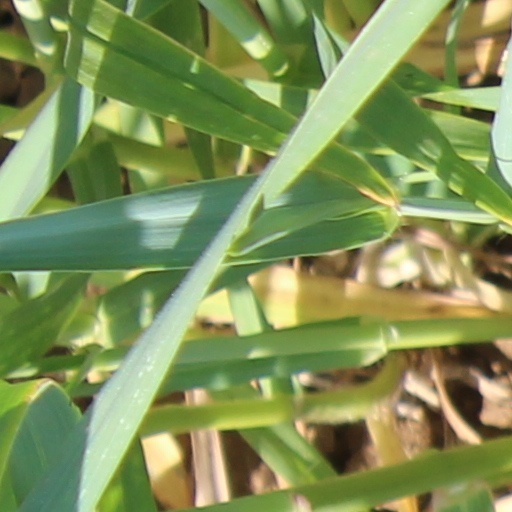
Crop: wheat